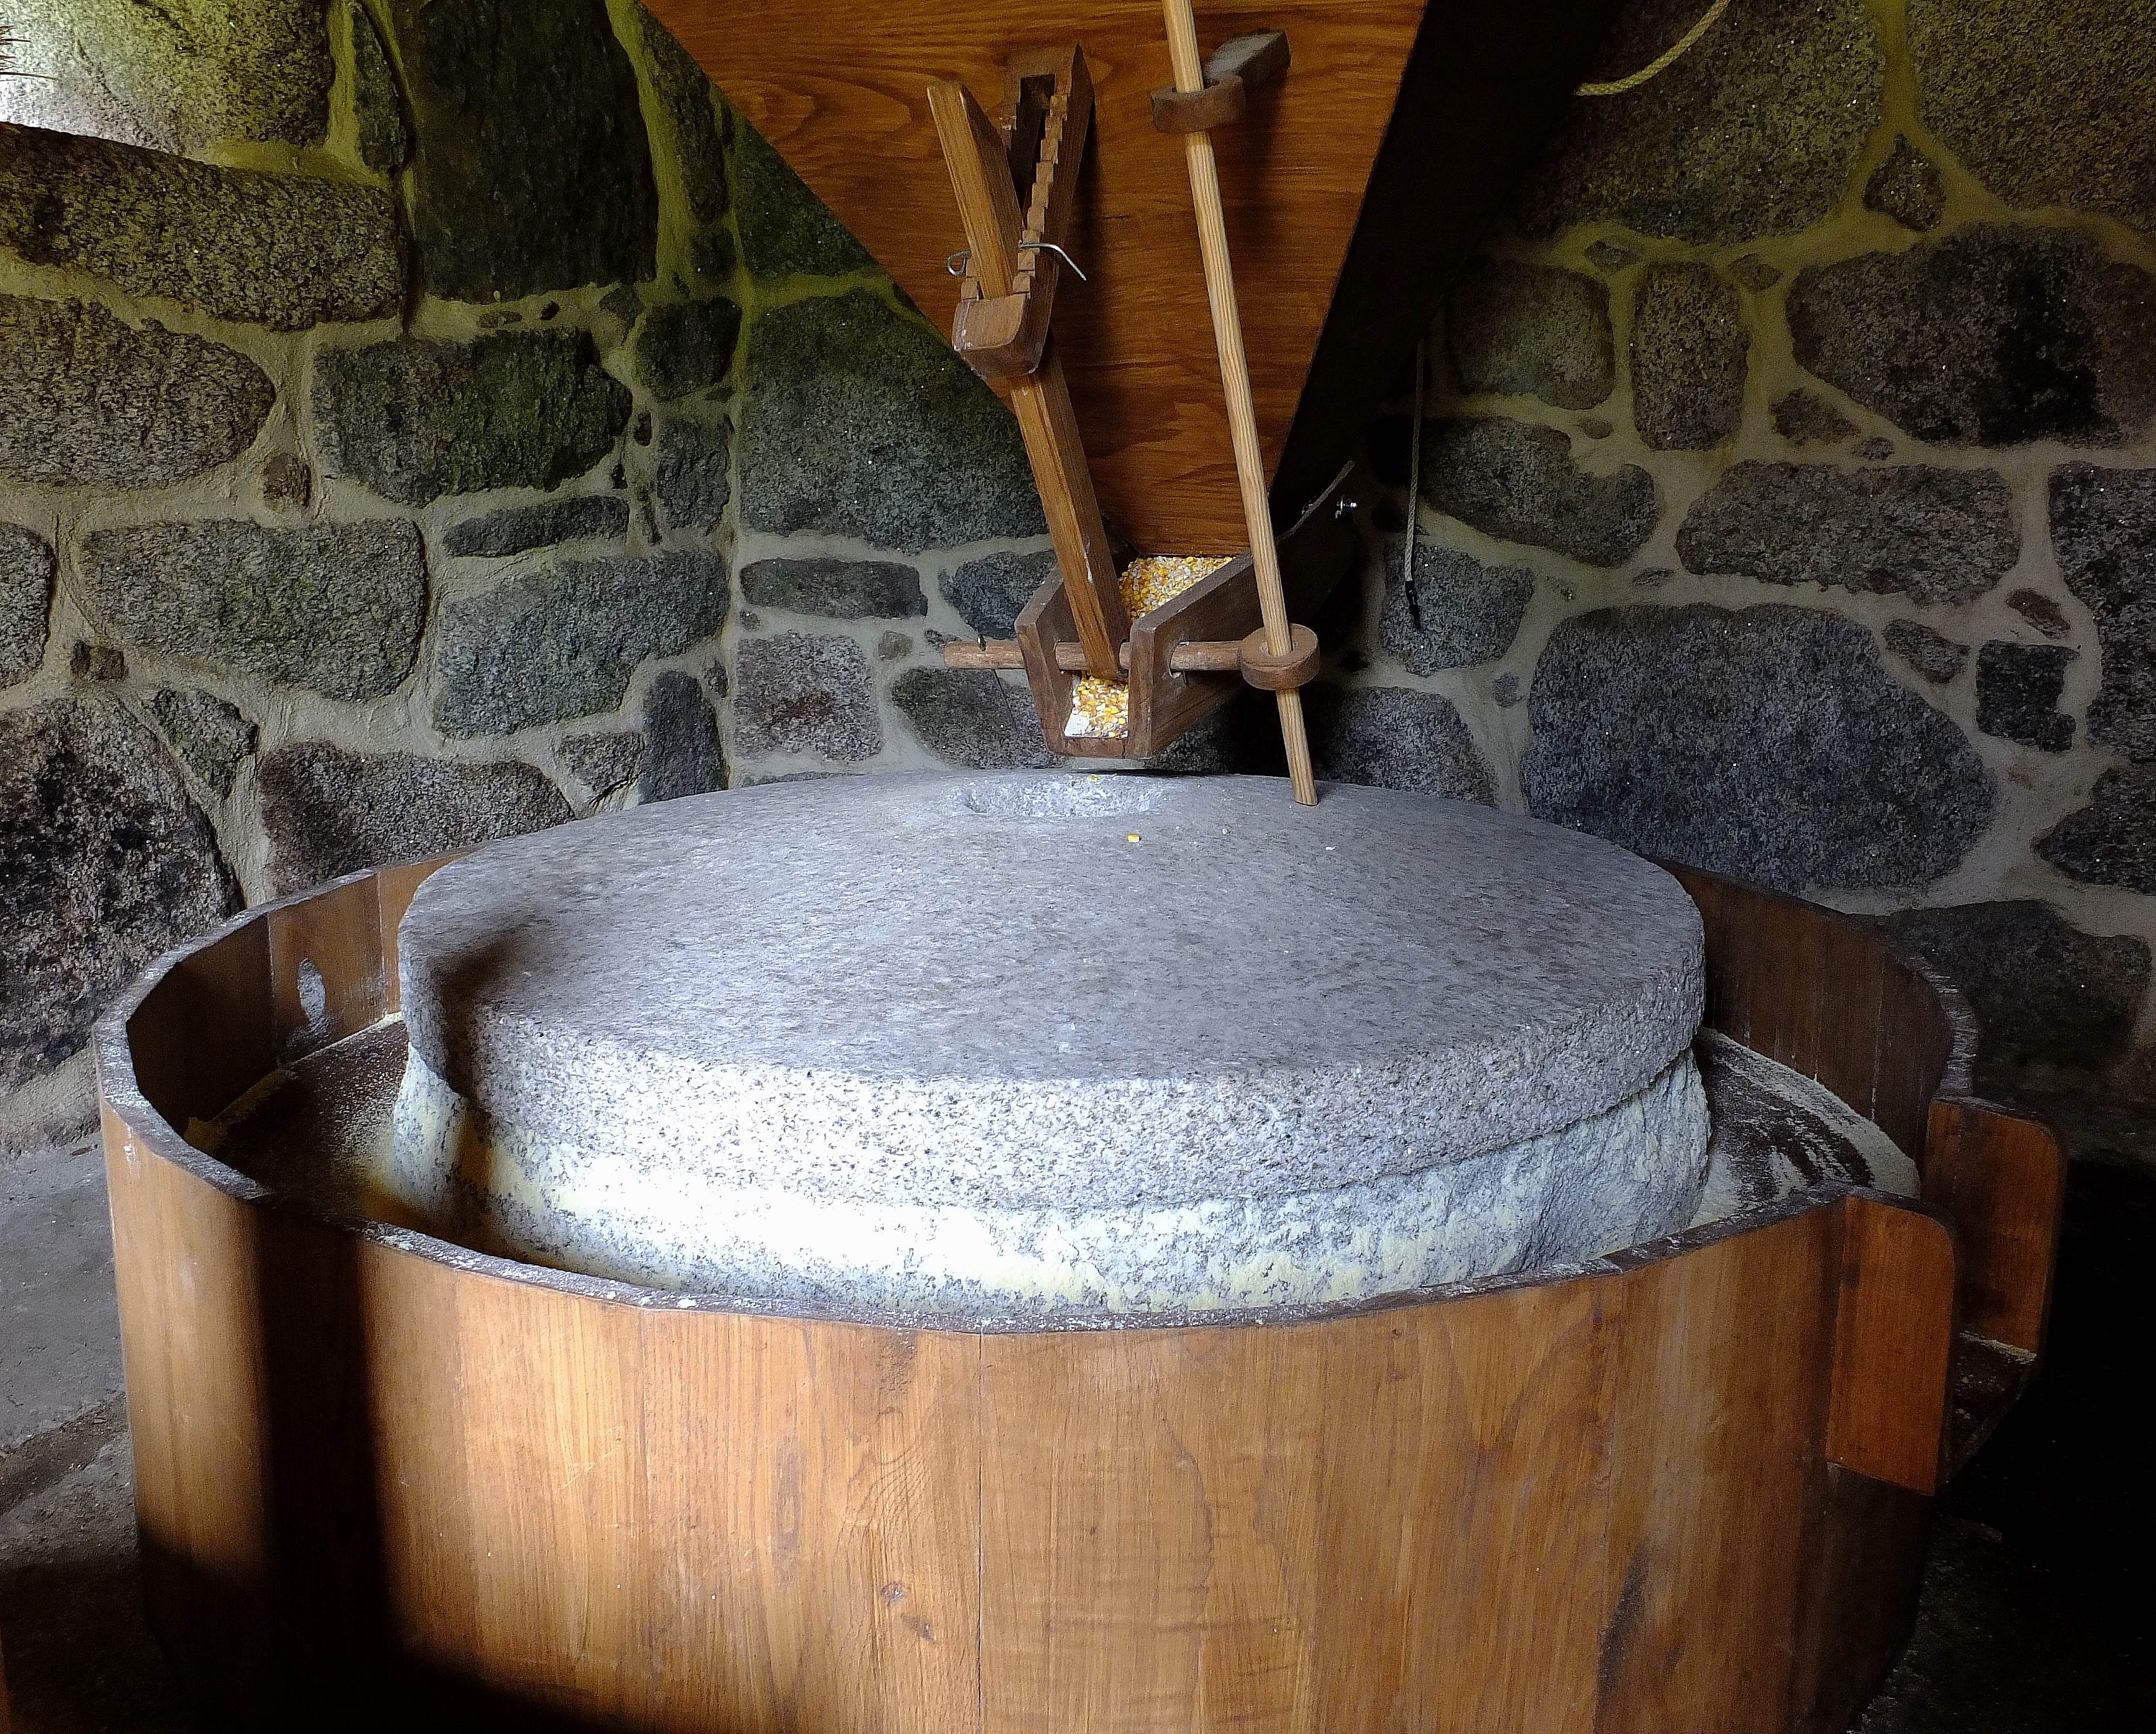
landscape, swimming pool, room, spain, espaa, galicia, pontevedra, paisajes, ggl1, gaby1, molinosdeagua, alama, overdugo, fujifilmxs1, muiodaveiga, jacuzzi, hot tub, man made object, plumbing fixture